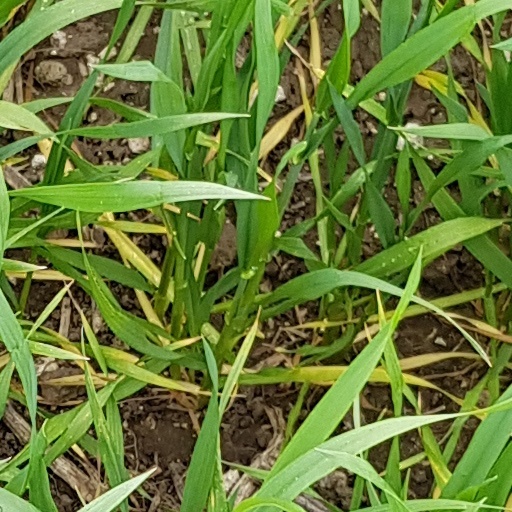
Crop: wheat